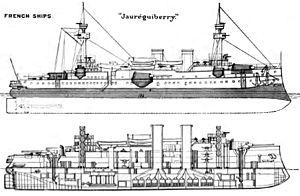
Le Jauréguiberry fut un cuirassé d'escadre à tourelles appartenant à la « flotte d'échantillons » annonçant les classes de pré-dreadnought futures. Il fut construit en 1893, désarmé en 1920 et ferraillé en 1934.